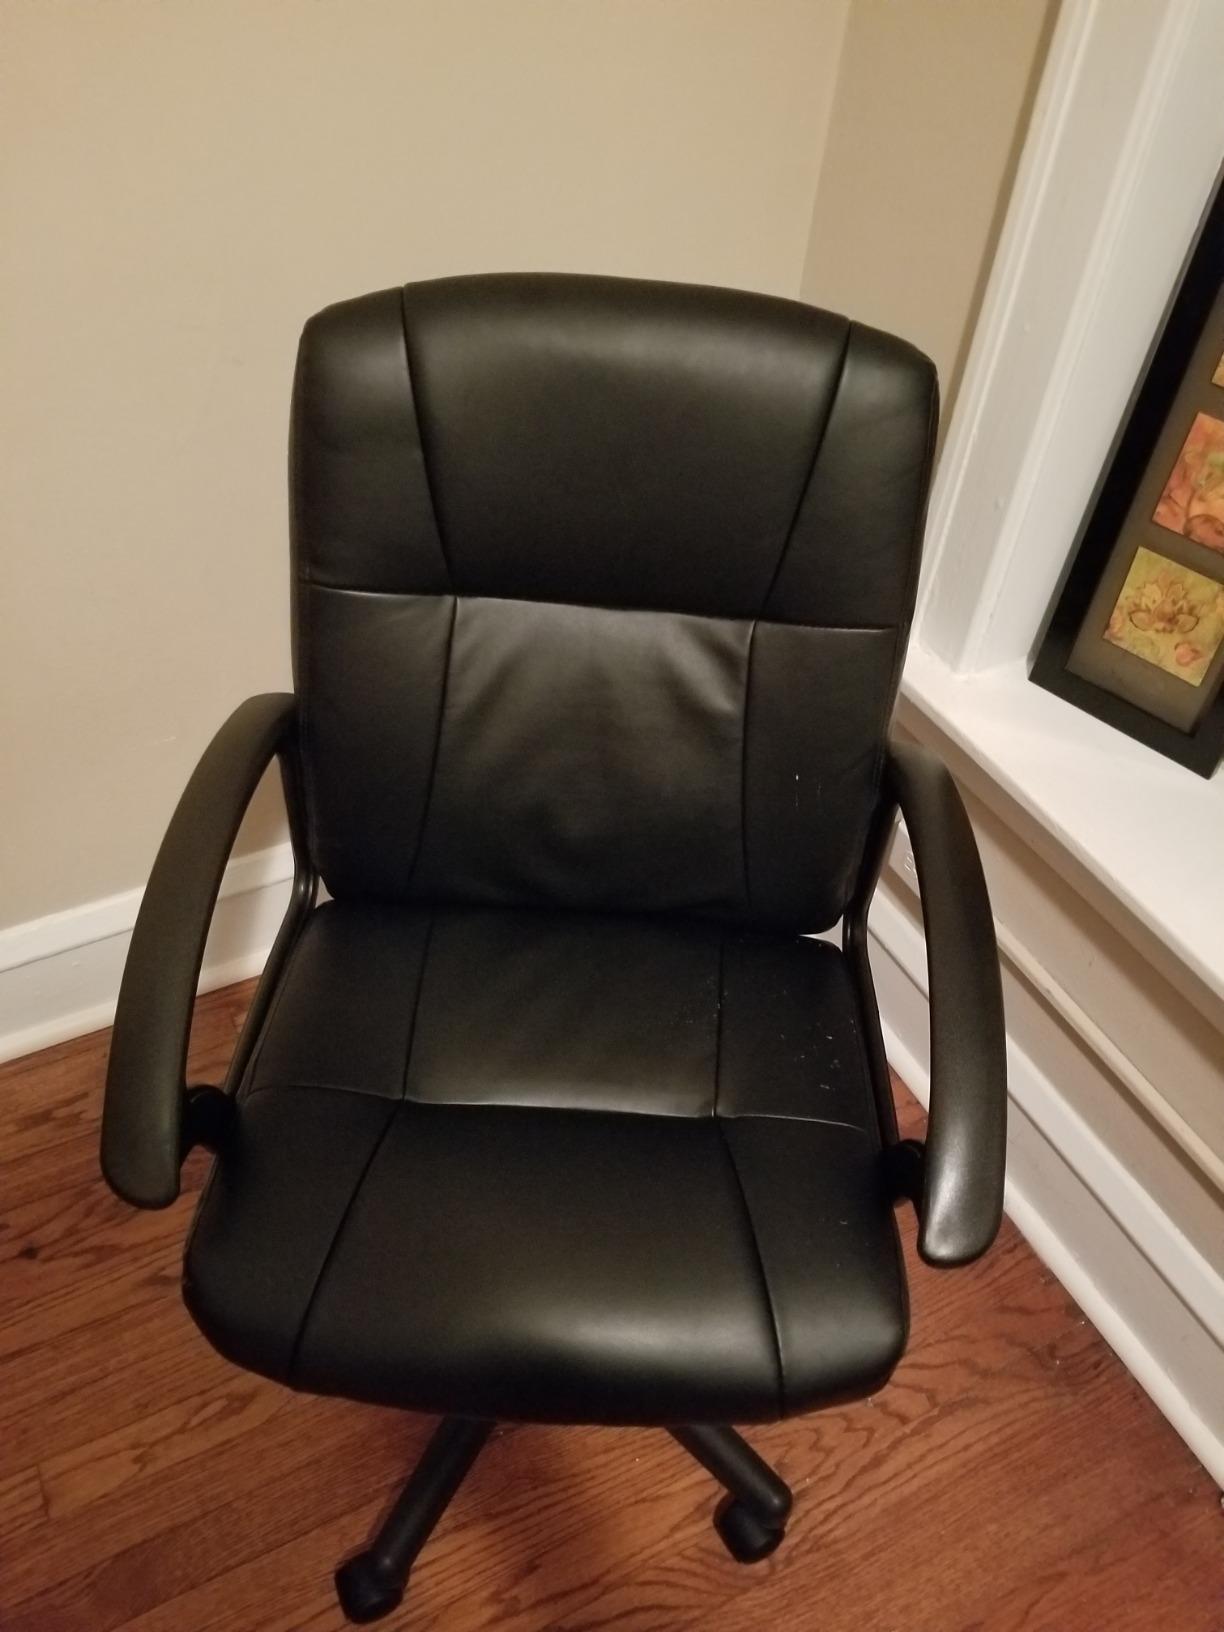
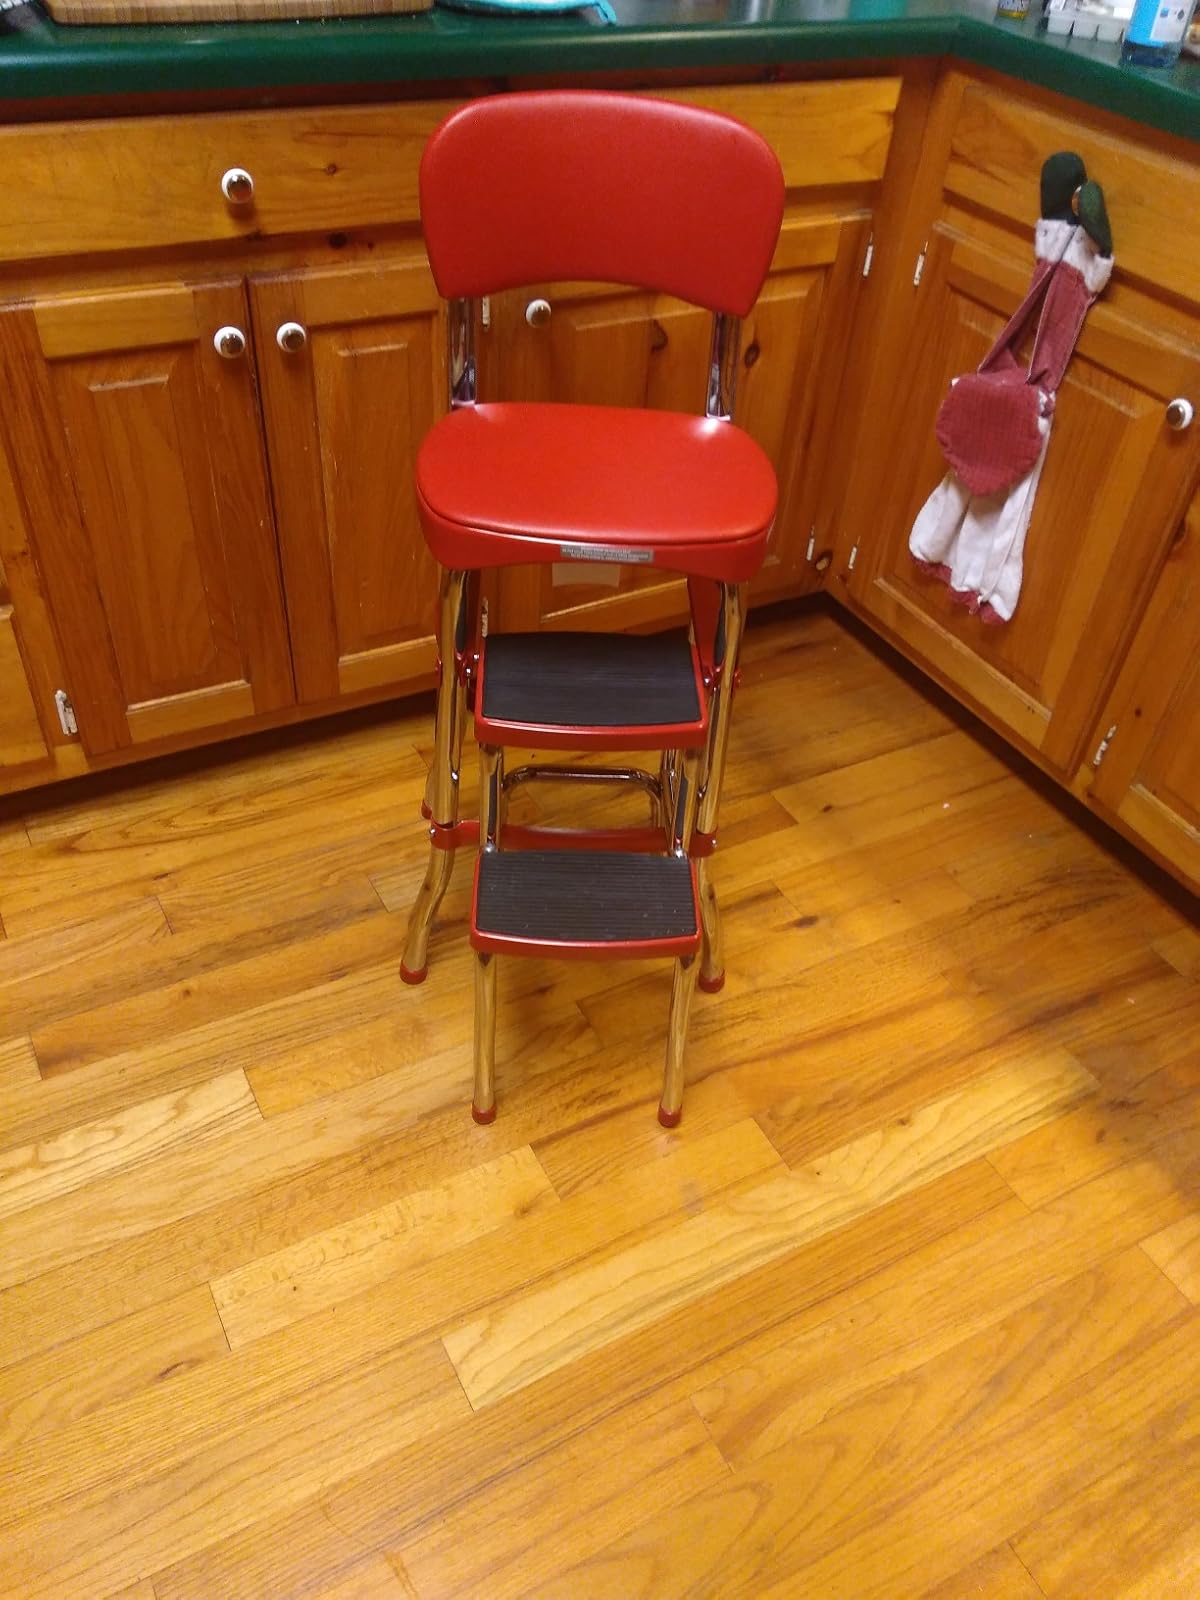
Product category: items_chair
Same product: no